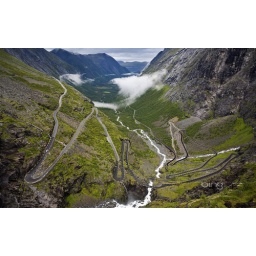
Trollstigen mountain road in Romsdal, Norway